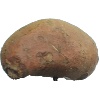
Label: potato_sweet